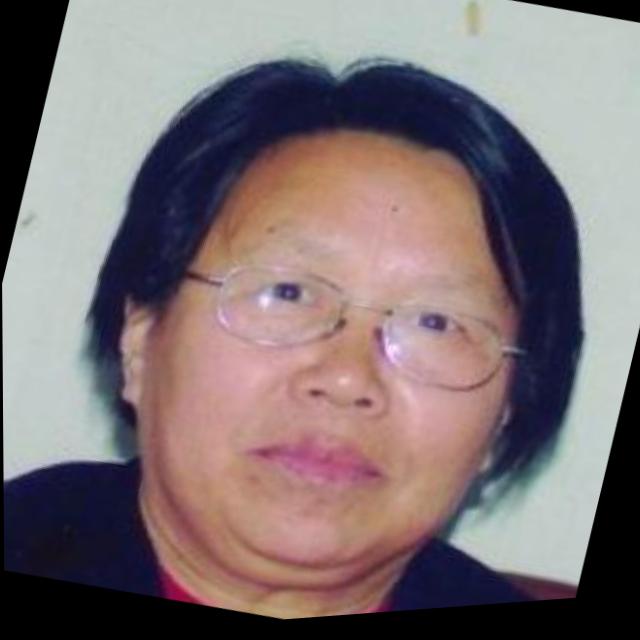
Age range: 45-64